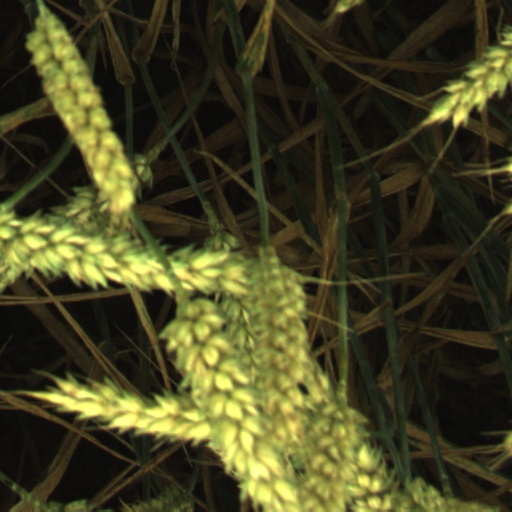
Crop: wheat